Jan Jacobszoon Hinlopen

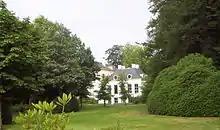
Pijnenburg

Wishing to make a career in city politics, Jan enrolled in the civic guard as an ensign in 1651-1653 and in 1655. He served under captain Gerrit Reynst, also an art collector. When the new town hall was opened on 29 July, Jan was participating in a parade on Dam Square; he wrote that three salvos were discharged, but not that his brother Jacob was sent out of the city for a day. In 1656 he was appointed as a city official in the Nieuwe Kerk. He resigned within a few months, when he was appointed as an administrator in the townhall. In the schutterij Jan was promoted lieutenant. On 1 February 1661 Jan was elected as schepen. He may have witnessed the unveiling of Rembrandts' painting The Conspiracy of Claudius Civilis in the town hall, as well as its removal a couple of months later.